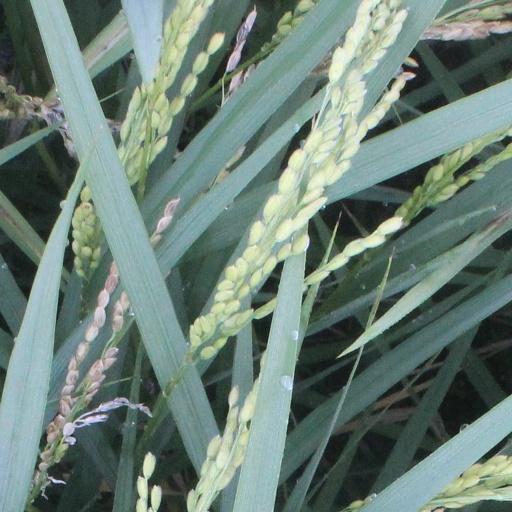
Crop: rice